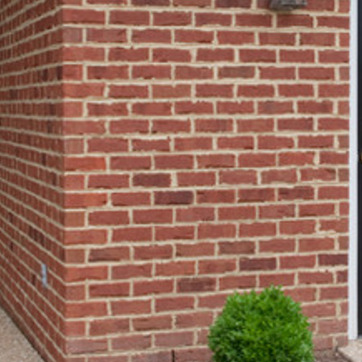
Material: brick